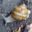
Label: snail